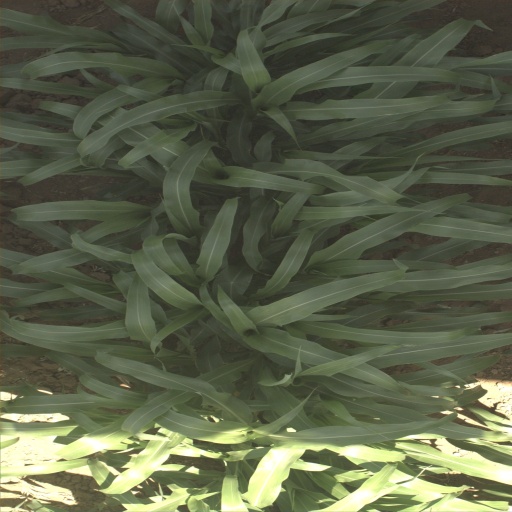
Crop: sorghum